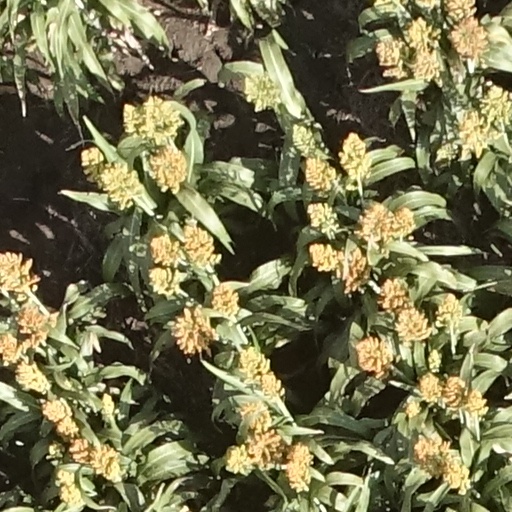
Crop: sorghum